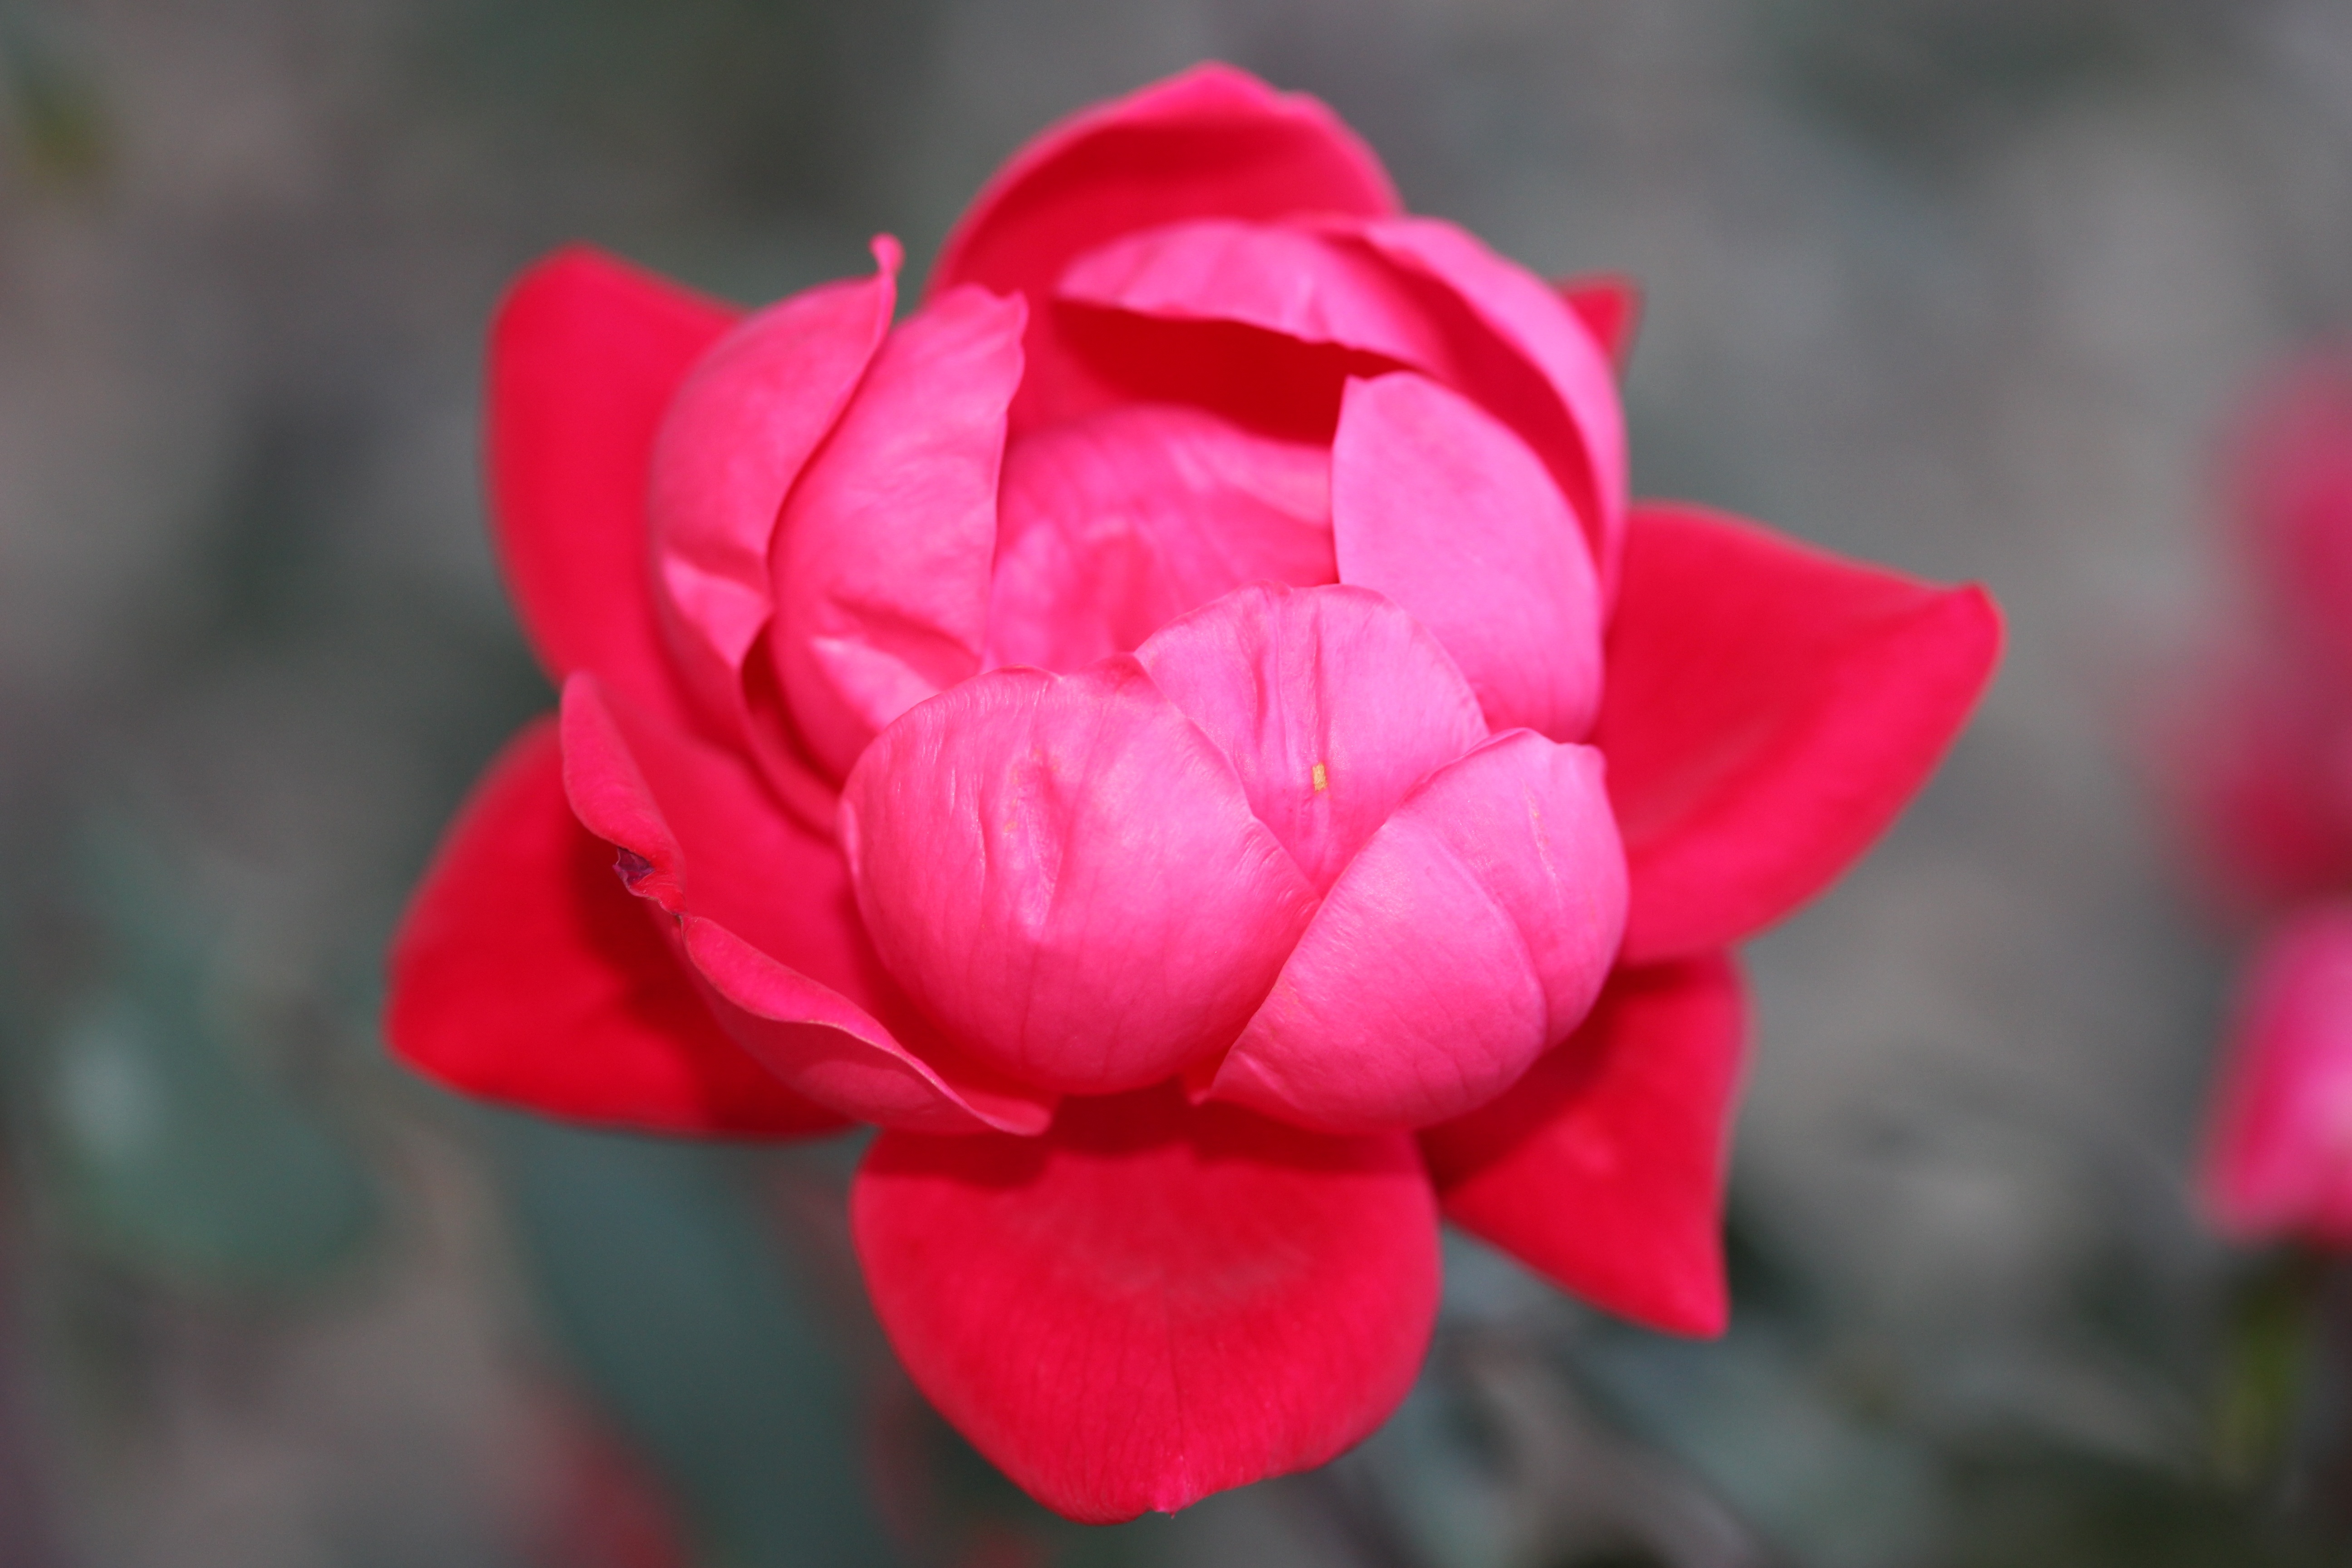
blossom, plant, stem, leaf, flower, petal, bloom, floral, environment, rose, red, herb, natural, botany, agriculture, pink, flora, botanical, wildflower, outdoors, vegetation, horticulture, floribunda, organic, macro photography, flowering plant, garden roses, rose family, land plant, japanese camellia